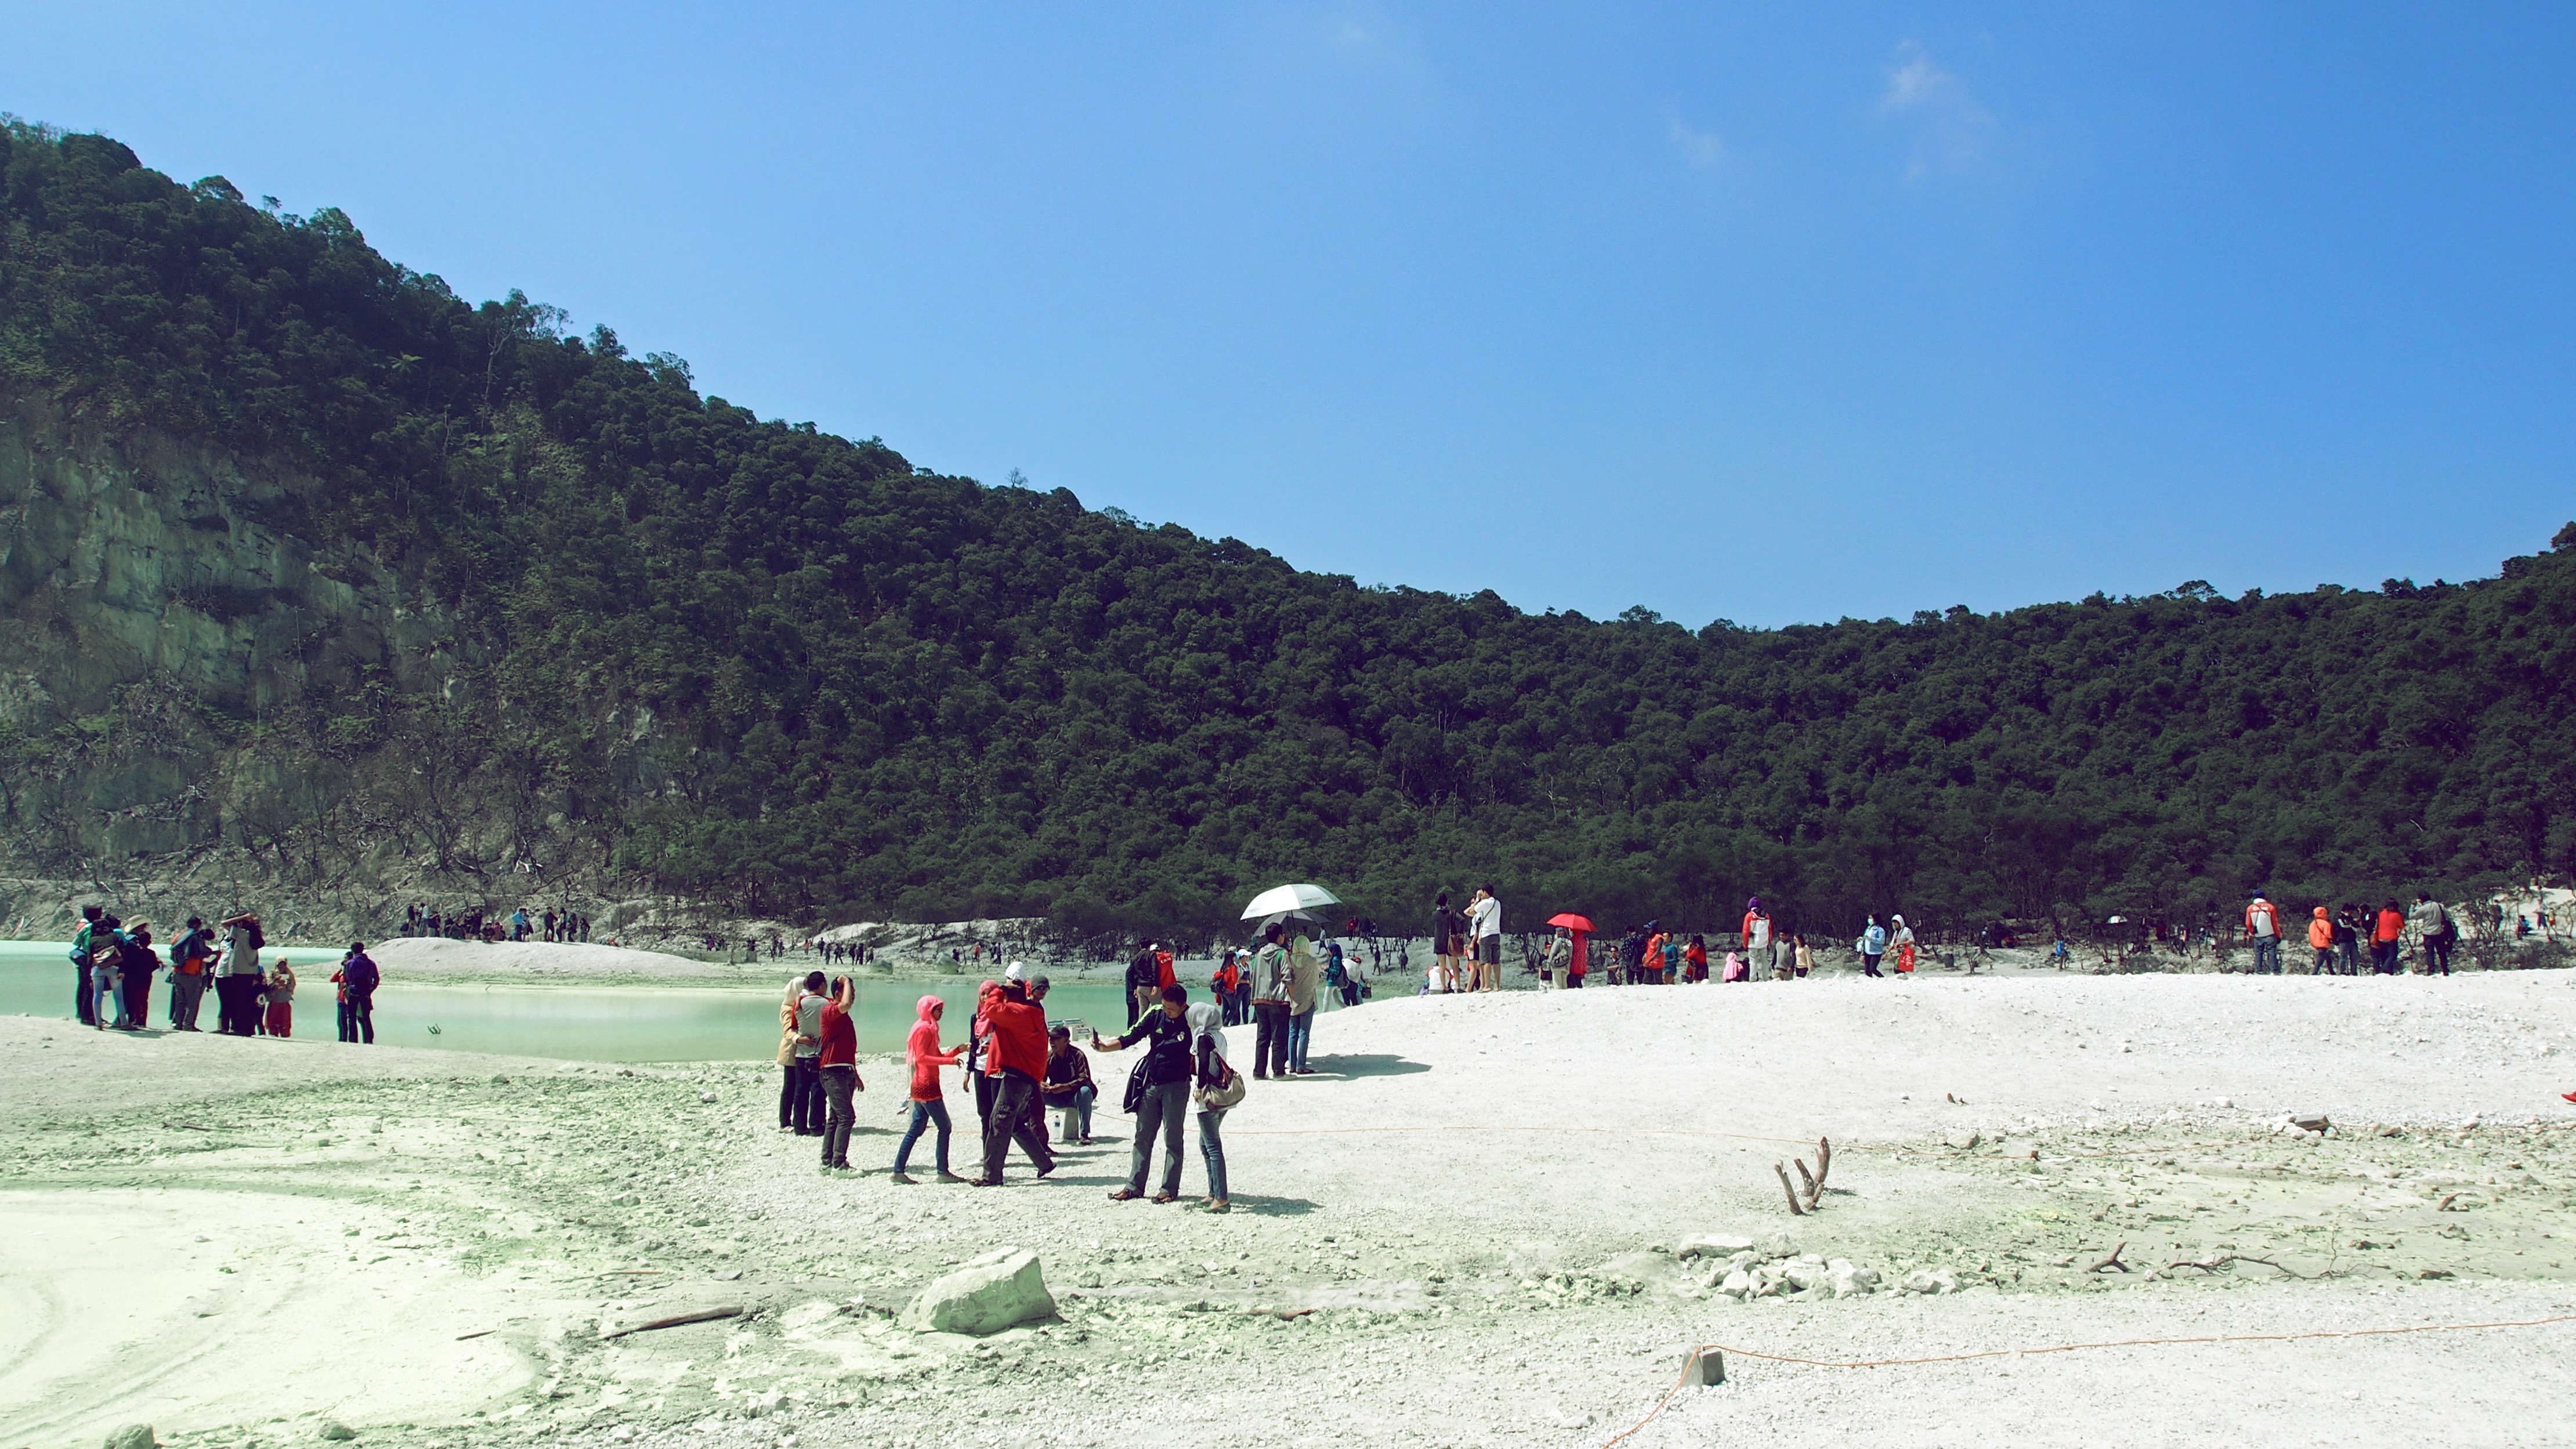
beach, sea, coast, mountain, lake, bay, body of water